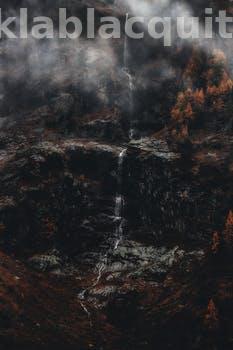
Label: Watermark